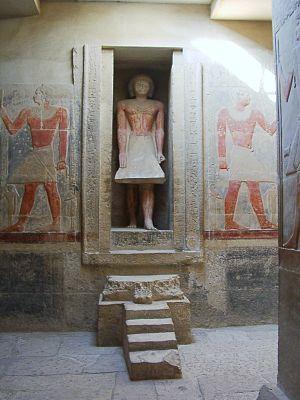
Le mastaba de Mérérouka est situé au nord de la pyramide de Téti à Saqqarah. C'est un vaste mastaba dont le plan complexe réunit en une véritable tombe familiale, sa femme Ouatet-Khethor, appelée également Sechséchet, fille du roi, ainsi que leur fils Méri-Téti. En tout, trente-deux salles sont réparties en trois groupes qui s’articulent à l’ouest et au nord d’un ensemble de pièces en enfilade débouchant sur une grande salle dont le plafond est soutenu par six piliers massifs.
Selon les Anciens Égyptiens, la composition de l'être humain dépasse la simple dualité entre le corps et l'âme. Chaque individu compte en lui une dizaine de composantes matérielles et immatérielles qui l'intègrent dans la sphère terrestre du sensible et dans la sphère impalpable des dieux et ancêtres. Après la mort, grâce à ses composantes éthérées, l'individu peut espérer une survie posthume dans la tombe et une existence immortelle auprès des puissances surnaturelles qui règlent les phénomènes cosmiques. La conservation du souffle de vie est cependant conditionnée par le respect, la vie durant, des principes de la Maât et par la maîtrise efficace de la magie-Heka. Cette dernière est à la fois une puissance intérieure et un savoir livresque qui permettent aux humains de s'assimiler aux dieux.
Mérérouka est un des vizirs du pharaon Téti de la VIᵉ dynastie.